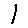
Label: 1